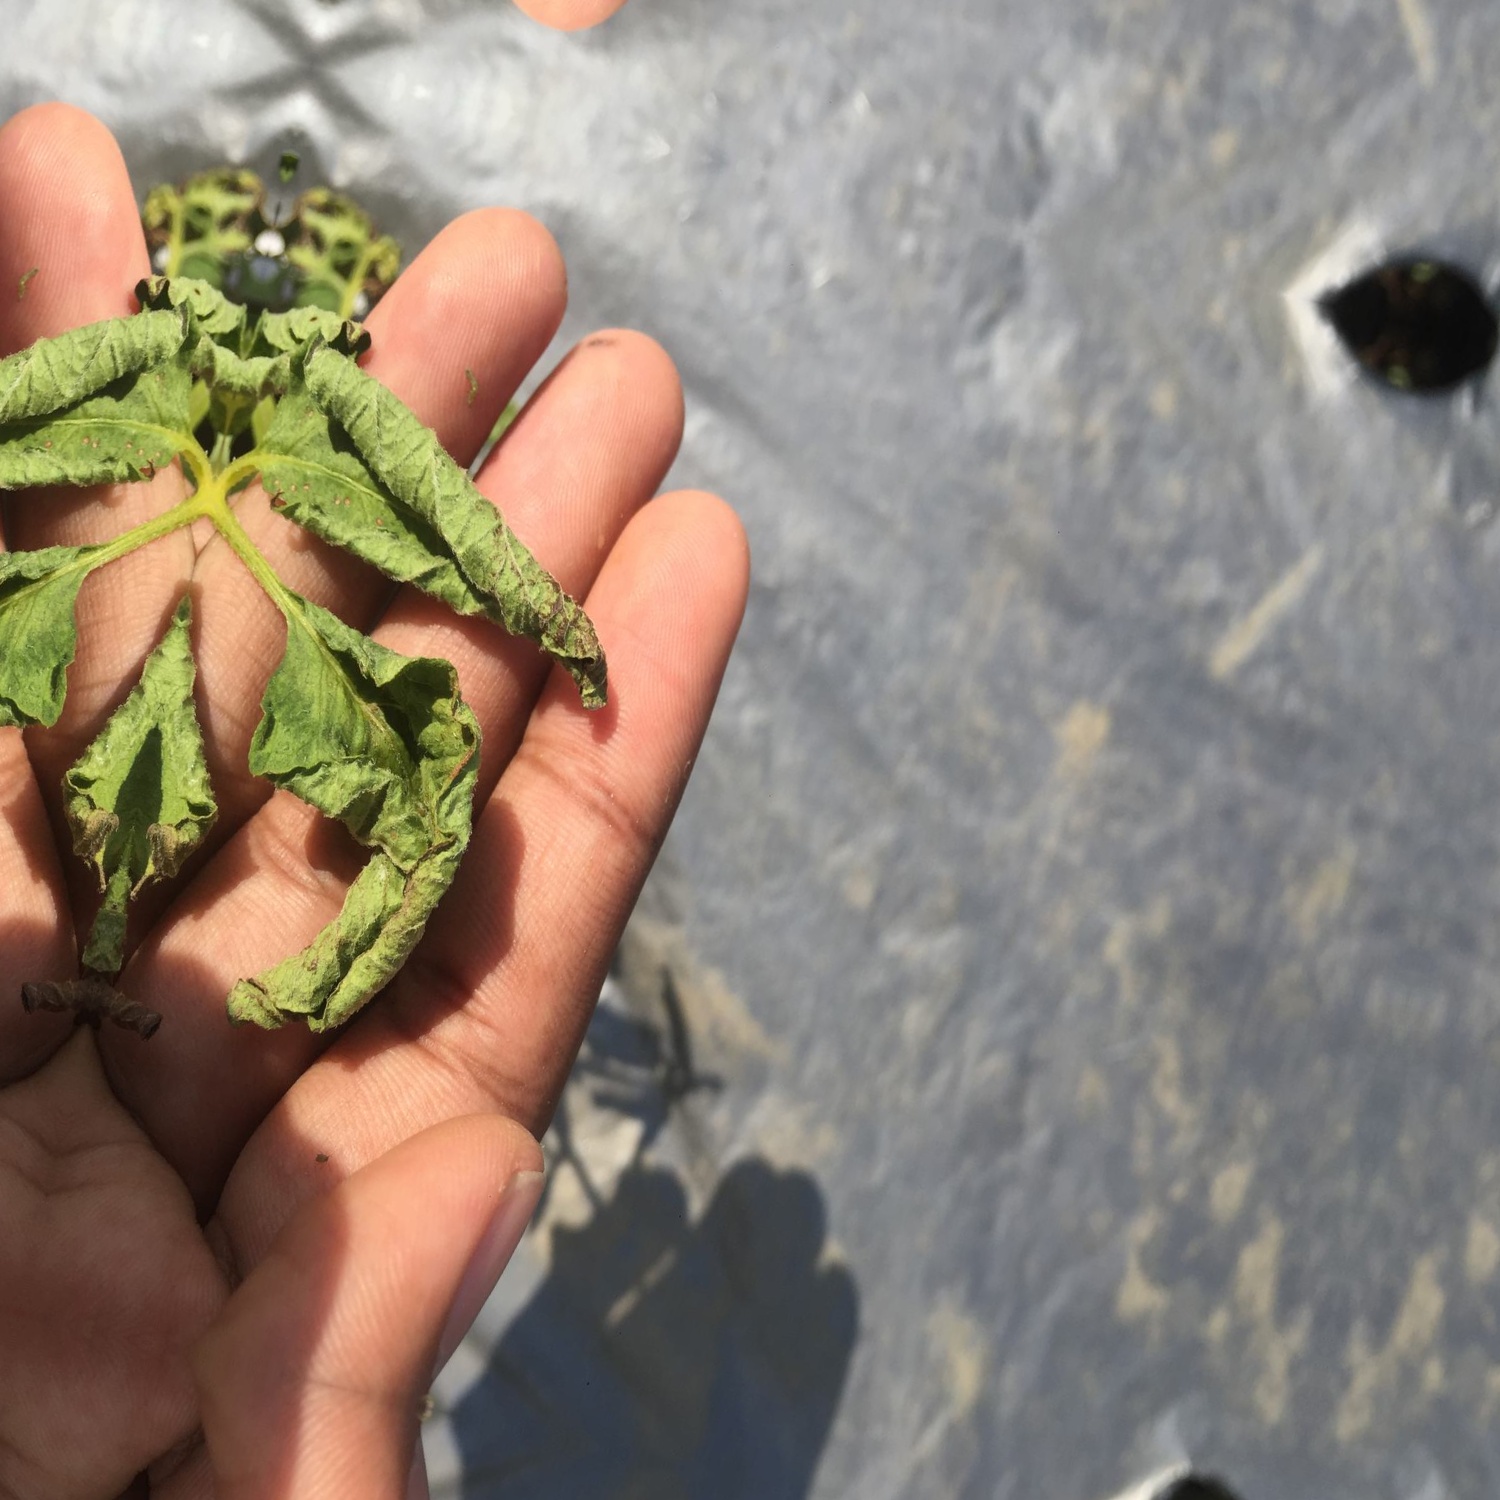
Etiqueta: Pudricion_Parda